Kingsley Coman

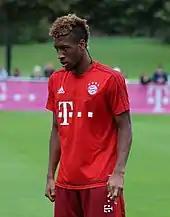
Coman training with Bayern Munich in 2015

On 30 August 2015, Coman signed with Bayern Munich on a two-year loan from Juventus for a fee of €7 million to be paid in two instalments with an option to buy for a fee of an extra €21 million upon 30 April 2017, two months before the loan's expiry. He was assigned the squad number 29.